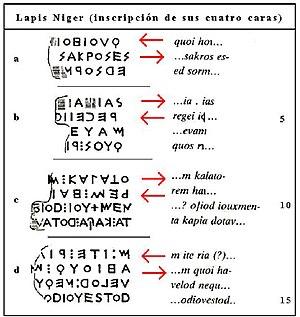
Tout au long de l'âge du fer, la trame historique des Etrusques et celle de Rome sont liés de manière inextricable. En définitive, depuis la fondation de la ville capitoline et des premières cités-Etats d'Étrurie, au cours du VIIIᵉ siècle av. J.-C., jusqu'à sa conquête et enfin sa totale intégration par Rome, le peuple étrusque apparaît comme étant l'une des données majeures de l'équation historique de la cité tibérine. De facto, la koïnè étrusque a fourni 3 et peut-être 4 des souverains de Rome. En outre, la lecture des œuvres littéraires antiques confrontées et corrélées à un corpus archéologique abondant, mettent en évidence un véritable processus de synœcisme de populations étrusques au sein de Rome sur une période débutant au cours du VIIᵉ siècle av. J.-C. et se concluant au long du Vᵉ siècle av. J.-C.. Ces dernières formant ainsi le plus important quartier de la ville capitoline pré-républicaine, voire pré-impériale, le litus tuscus. À cet égard, et compte tenu de l'ensemble de ces données littéraires, historiographiques et archéologiques, ces dernières permettent d'appréhender et de singulariser une véritable Rome étrusque, la Ruma tusci.